Stepping Stone (Duffy song)

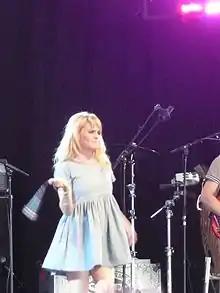
Duffy performing at the 2008 Coachella Valley Music and Arts Festival.

"Clash" gave the single a very successful review. In this particular review, the song was heavily praised for its "orchestral grandeur" and "slick production". Ending the review, it congratulated Duffy for being "one of the most potent pop talents in the UK". "Daily Music Guide" followed the positive style of "Clash"'s review, giving the single a "4/5" rating. The writer said that Duffy "stands out" and that when compared to other soul singers such as Adele and Estelle, her "songs are better". However, the Daily Music Guide did point out that "Stepping Stone" is not as good as previous singles, when saying "'Stepping Stone' doesn't quite have the majesty of 'Warwick Avenue', the oomph of 'Mercy' or the epic sweep of the song 'Rockferry'". The review closed with the writer noting that the song is "a thoughtful and emotional piece of music". As with a Digital Spy review, Duffy and the song were compared to Burt Bacharach. Another reviewer for "The Independent" compared "Stepping Stone" to "elegant Bacharach style".